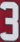
Number: 3